Steven Jack Land

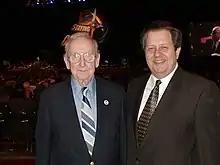
R Hollis Gause and Steven J Land at the Church of God General Assembly 2002

Land received the B. A. in psychology from Birmingham-Southern College in 1968, the M.Div. from Candler School of Theology in 1973 and a Ph.D. in theological studies (systematic theology) from Emory University in 1991.